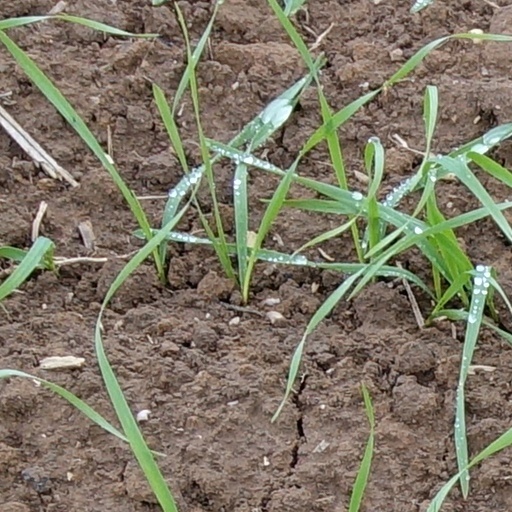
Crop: wheat